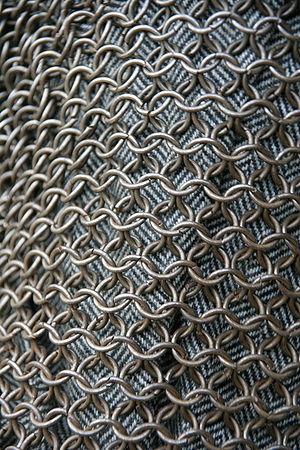
Une cotte de mailles annulaire est un équipement défensif constitué d'un assemblage d'anneaux métalliques.
Lorica est le nom des défenses corporelles dans la Rome antique.
L'armée des origines de la Ville à la fin de la République romaine permet à Rome d'imposer sa suprématie sur les villes et les peuples voisins du Latium aux Vᵉ et IVᵉ siècles av. J.-C., puis de se lancer dans la conquête de l'Italie aux IVᵉ et IIIᵉ siècles av. J.-C. et enfin de la Méditerranée du IIIᵉ au Iᵉʳ siècle av. J.-C. avant de jouer un rôle dans les guerres civiles républicaines.